The Old Cat and the Young Mouse

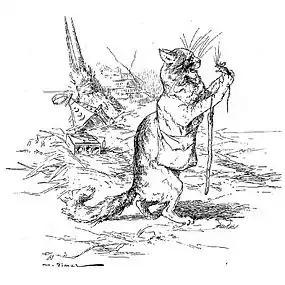
Auguste Vimar's illustration of the fable from an 1897 edition

The Old Cat and the Young Mouse ("Le vieux chat et la jeune souris") is a late fable by Jean de la Fontaine (XII.5). Written towards the end of his life, its grim conclusion is that 'Youth thinks its every wish will gain success; Old age is pitiless.'